Airflow Sciences Corporation

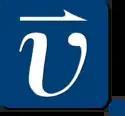

Airflow Sciences Corporation (ASC) is an engineering consulting company based in Livonia, Michigan, USA that specializes in the design and optimization of equipment and processes involving flow, heat transfer, combustion, and mass transfer. Engineering techniques include Computational Fluid Dynamics (CFD) modeling, experimental laboratory testing, and field measurements at client sites. ASC works for a wide range of industries world-wide, including power generation, manufacturing, aerospace, HVAC, food processing, biomedical, pollution control, oil and gas, rail, legal, and automotive.